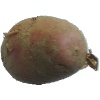
Label: Potato Red 1